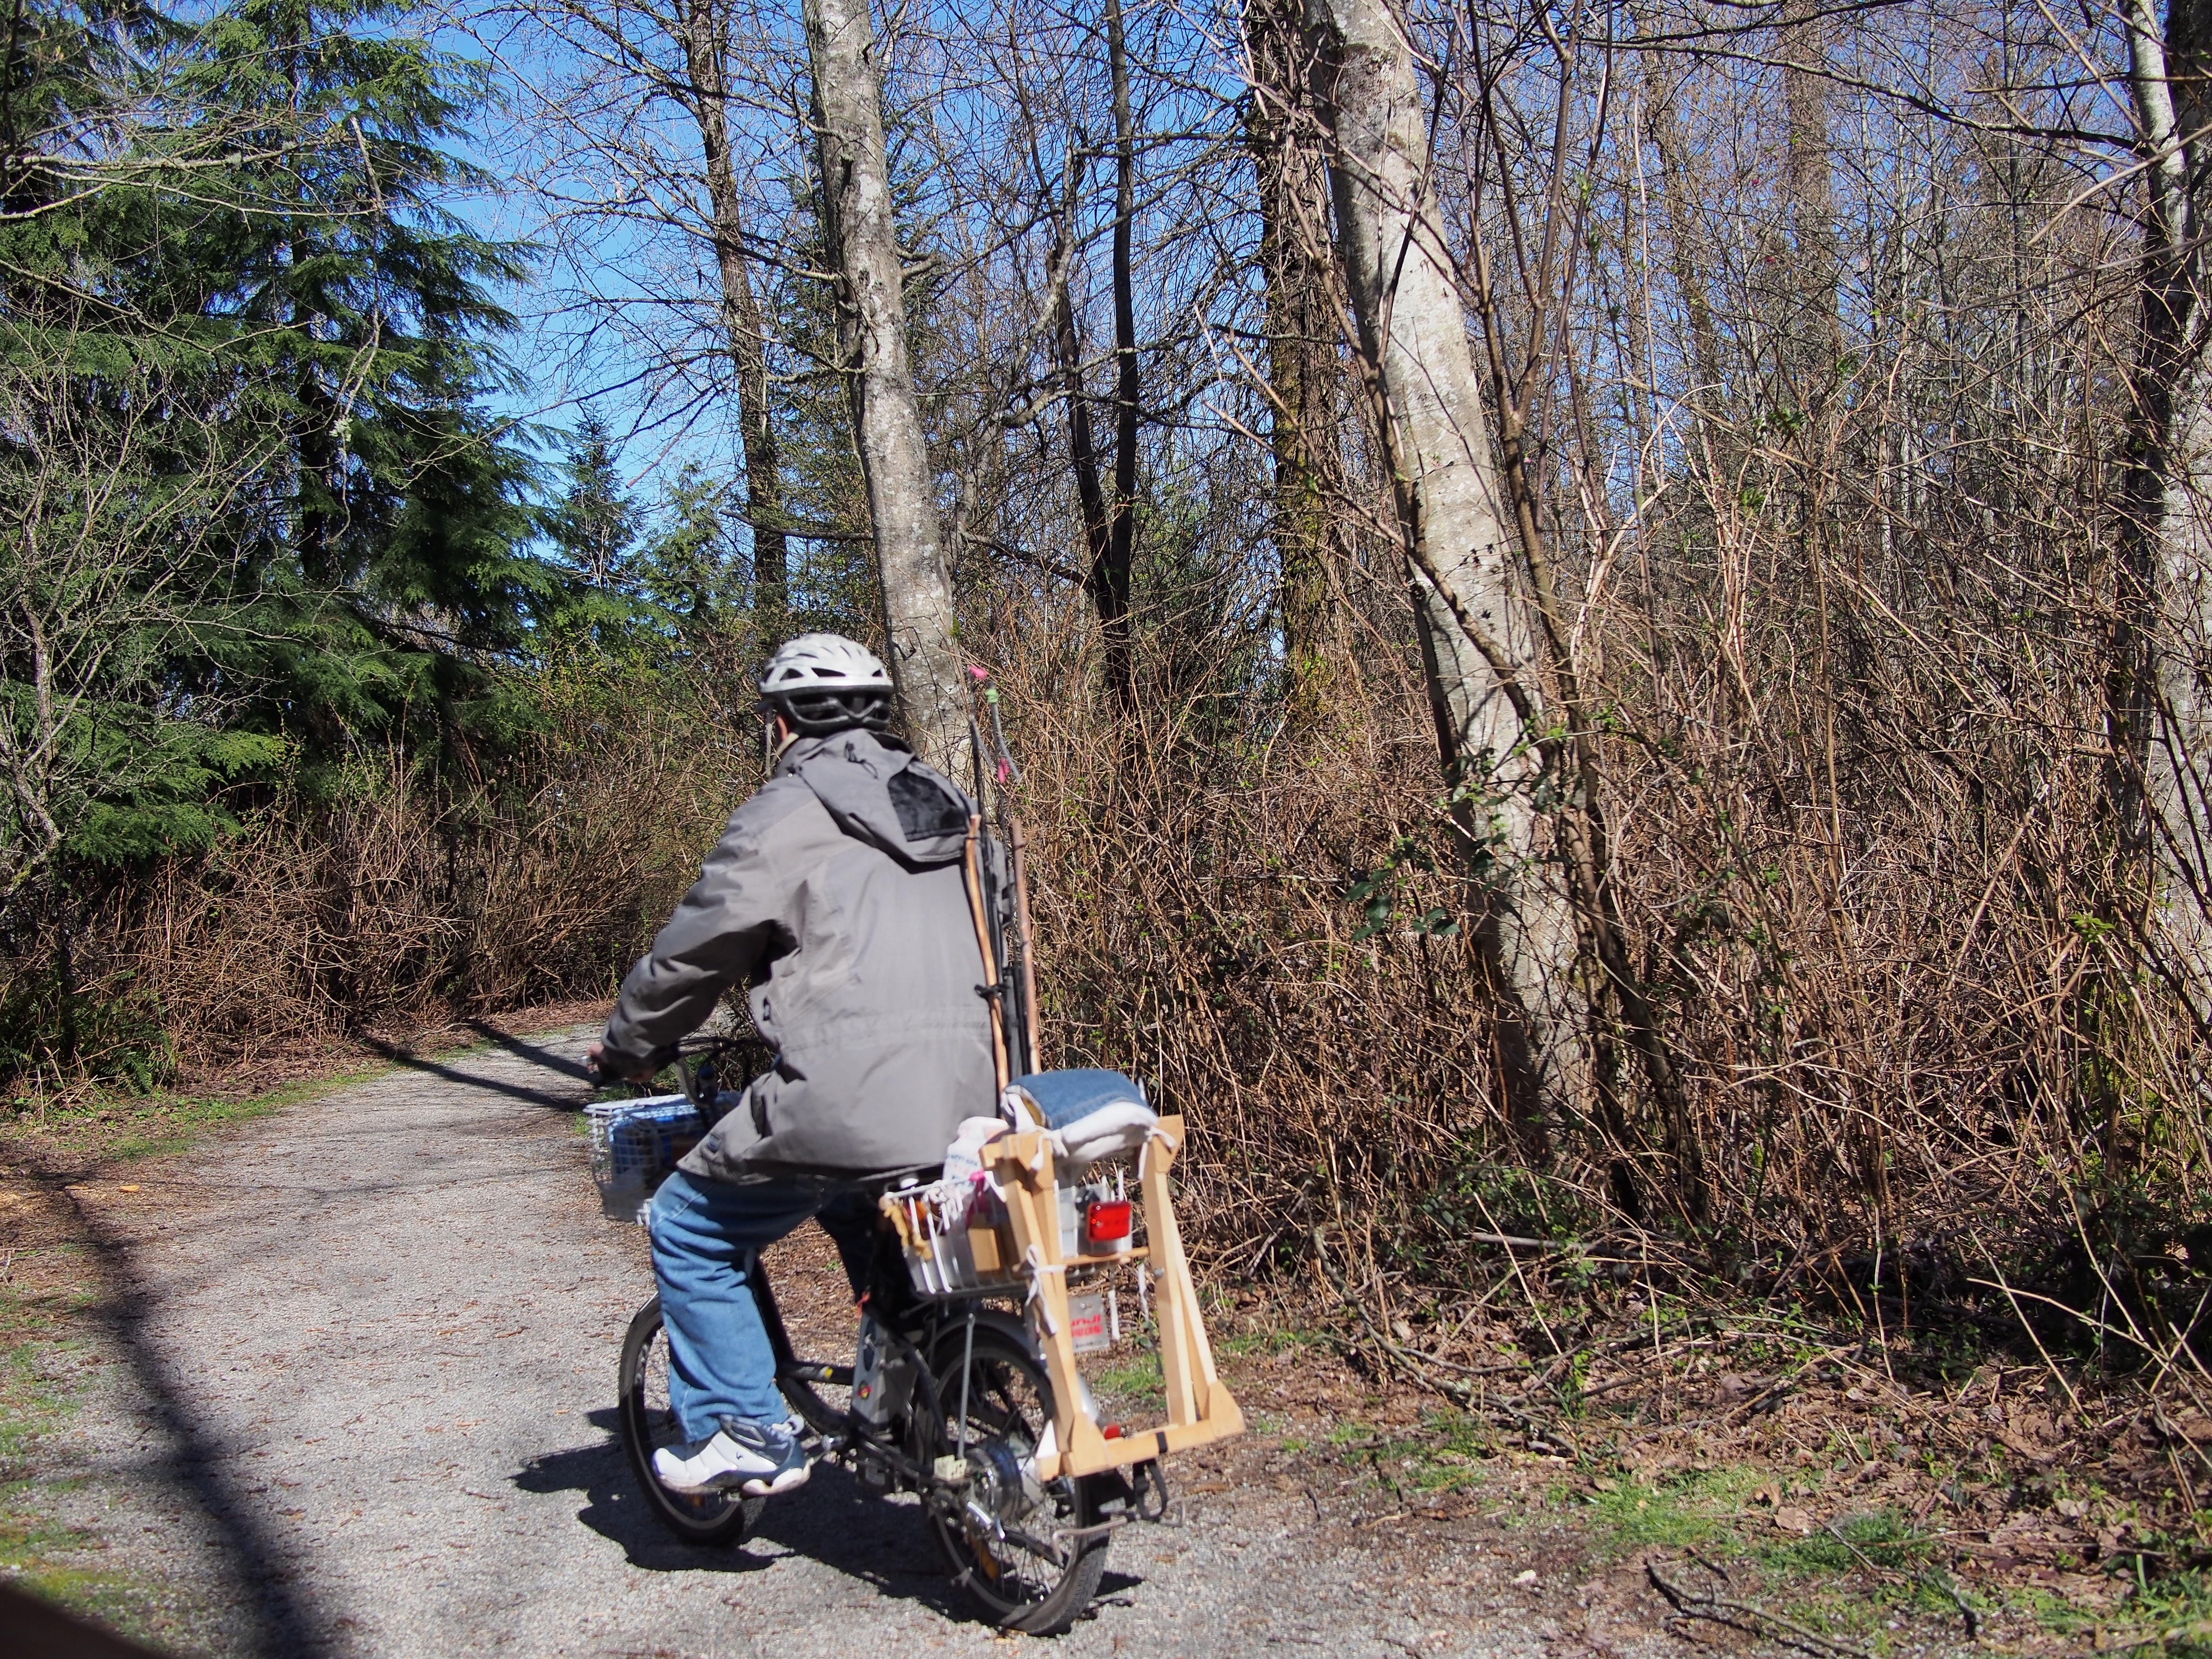
trail, adventure, bicycle, vehicle, park, electricity, mountain bike, sports, helmet, racing, forrest, freeride, greentimbers, surreybc, enduro, mountain biking, electricbicycle, cycle sport, downhill mountain biking, off roading